Arcisses

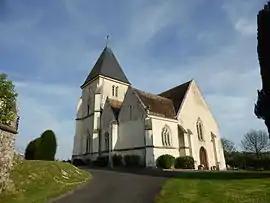
The church in Margon

Arcisses is a commune in the Eure-et-Loir department in northern France. It was established on 1 January 2019 by merger of the former communes of Margon (the seat), Brunelles and Coudreceau.